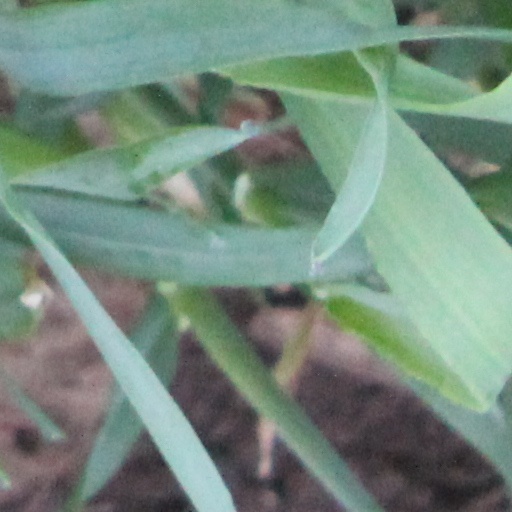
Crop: wheat